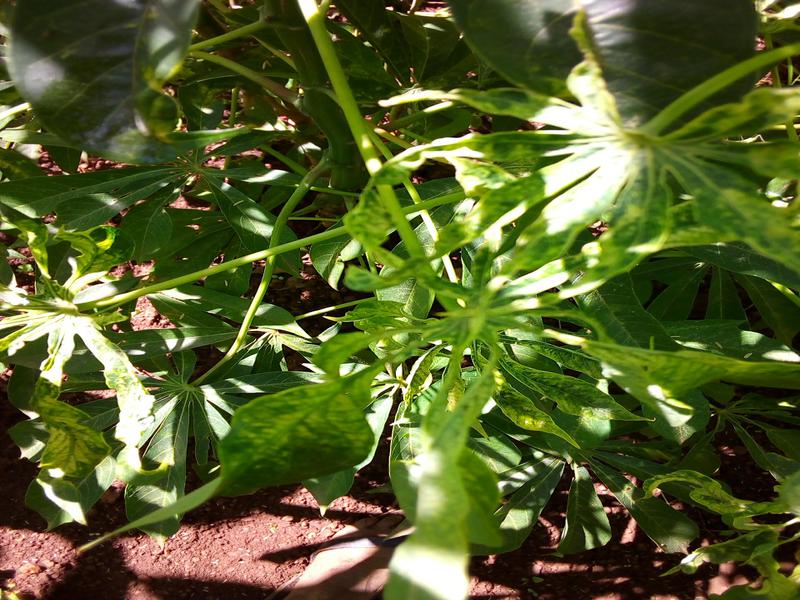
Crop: cassava
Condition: mosaic_disease